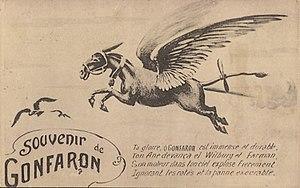
Gonfaron le pays où les ânes volent
Gonfaron est une commune française située dans le département du Var, en région Provence-Alpes-Côte d'Azur.